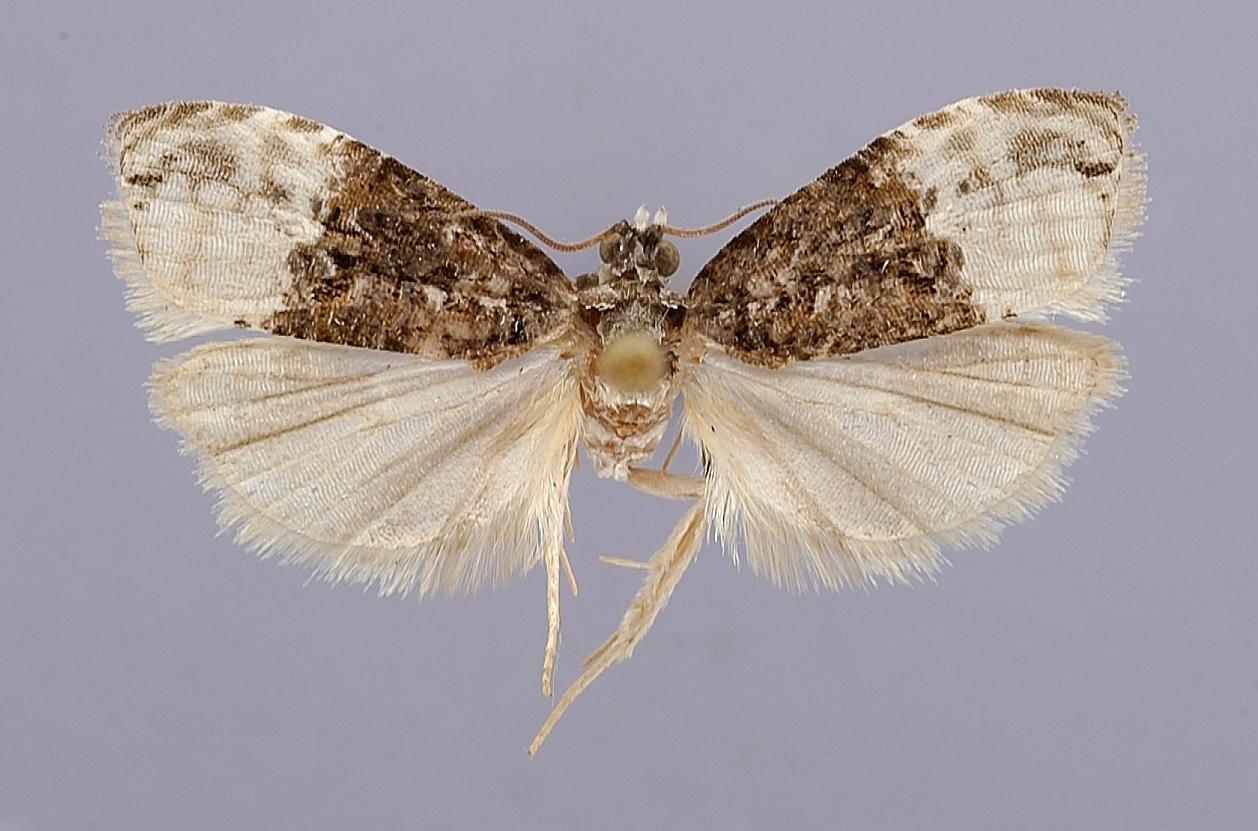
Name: Apotomis davisi
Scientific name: Apotomis davisi Kawabe, 1993
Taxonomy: Animalia, Arthropoda, Insecta, Lepidoptera, Tortricidae
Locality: Nantou Hsien, Mei-feng, 30 km S Tayuling, 2200 m, Nantou Hsien, Taiwan
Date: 1 Jun 1980 to 6 Jun 1980